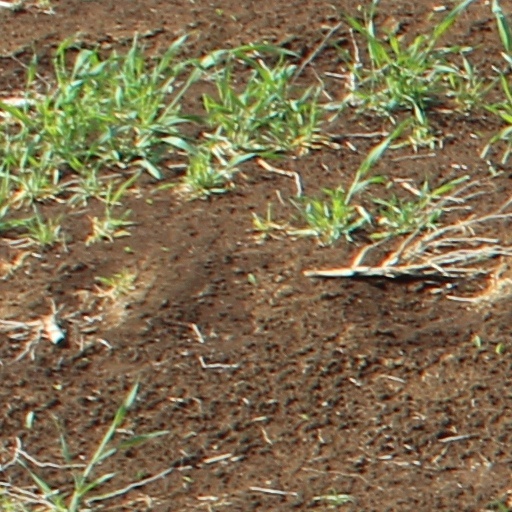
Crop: wheat